Josh Shaw (defensive back)

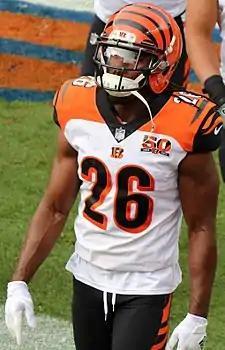
Shaw with the Cincinnati Bengals in 2017

Joshua James Shaw (born March 27, 1992) is an American former professional football cornerback. He previously played for the Cincinnati Bengals between 2015 and 2017. Shaw also played college football at the University of Southern California (USC).